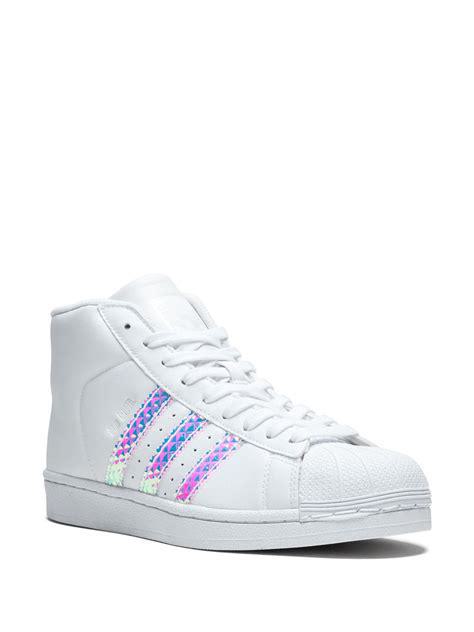
Brand: Adidas
Model: Pro Model